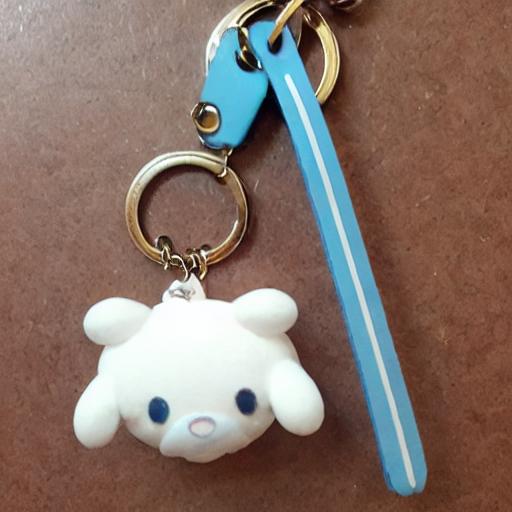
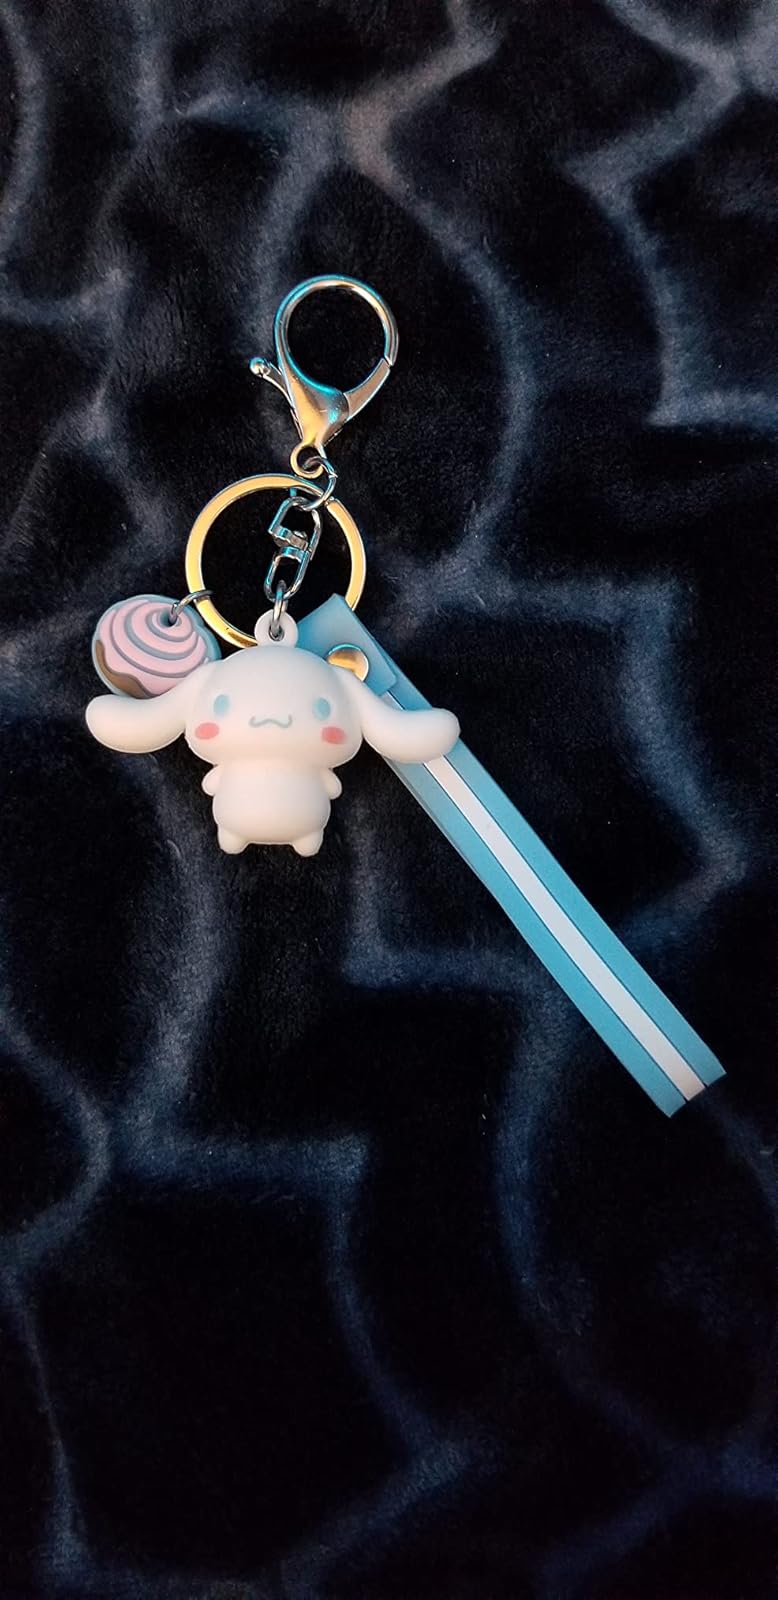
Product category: accessories_keychain
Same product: no